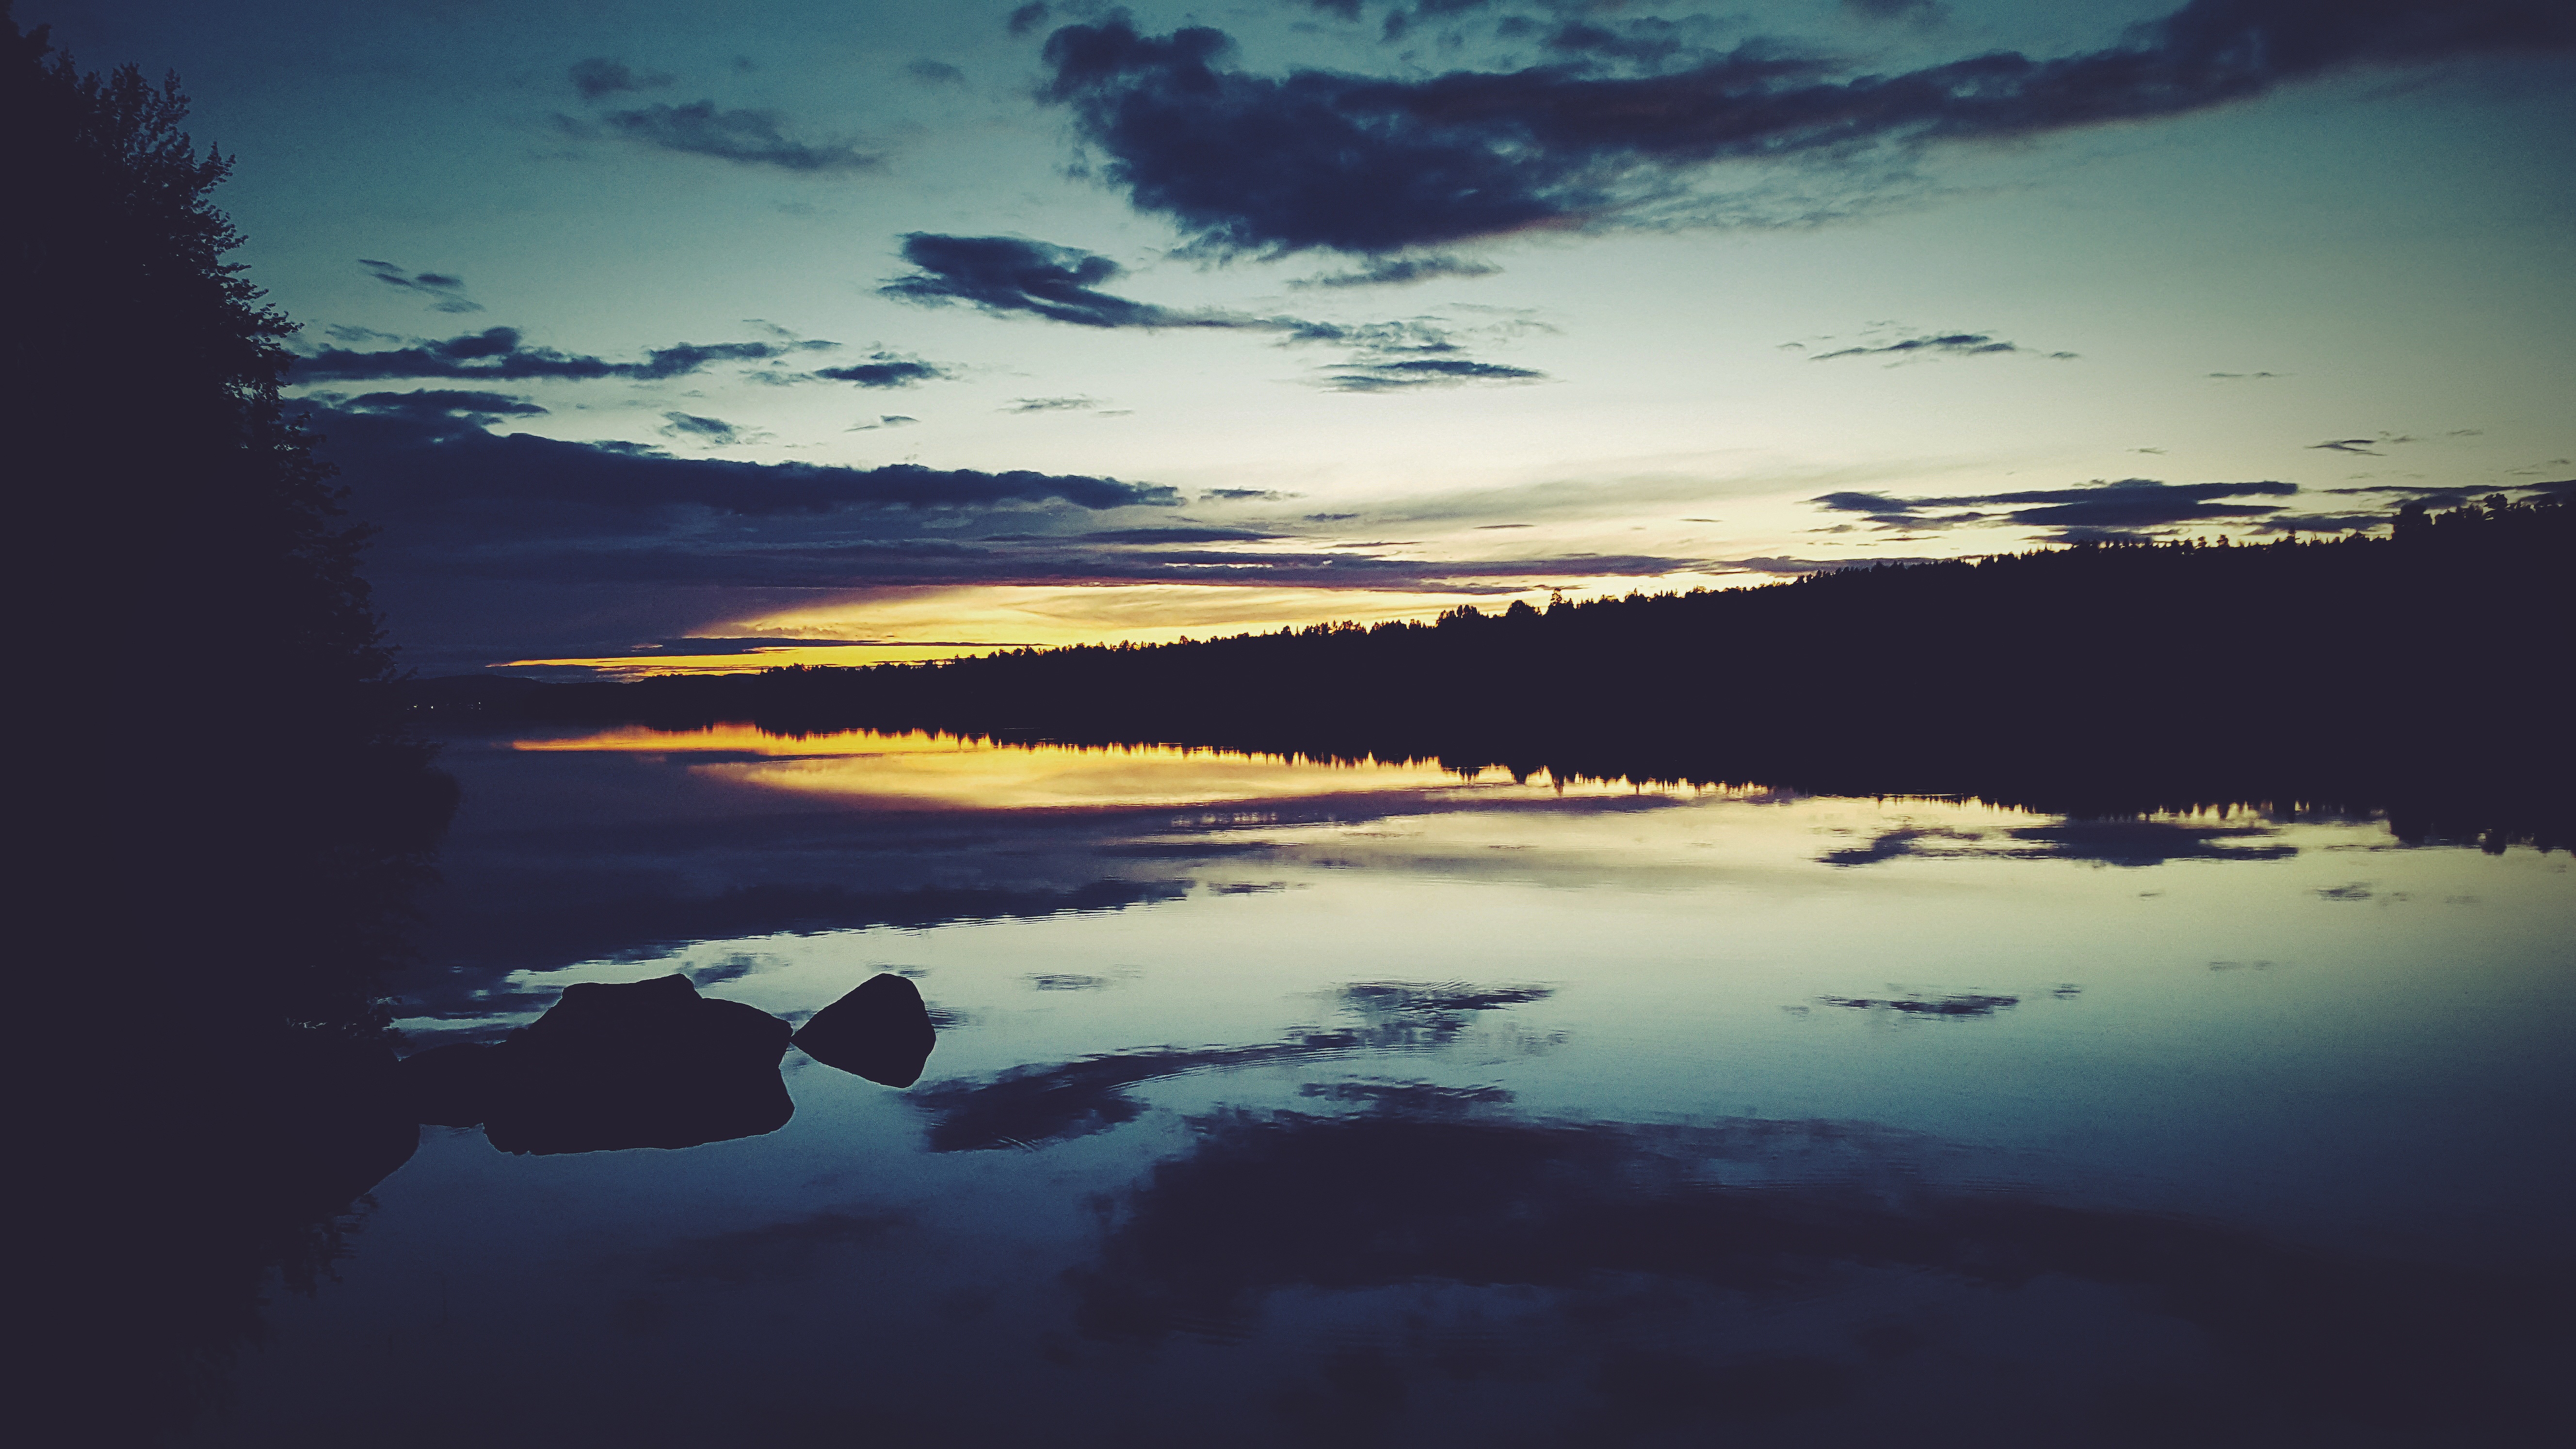
sea, coast, nature, ocean, horizon, cloud, sky, sunrise, sunset, sunlight, morning, wave, lake, dawn, atmosphere, dusk, evening, reflection, bay, loch, atmospheric phenomenon